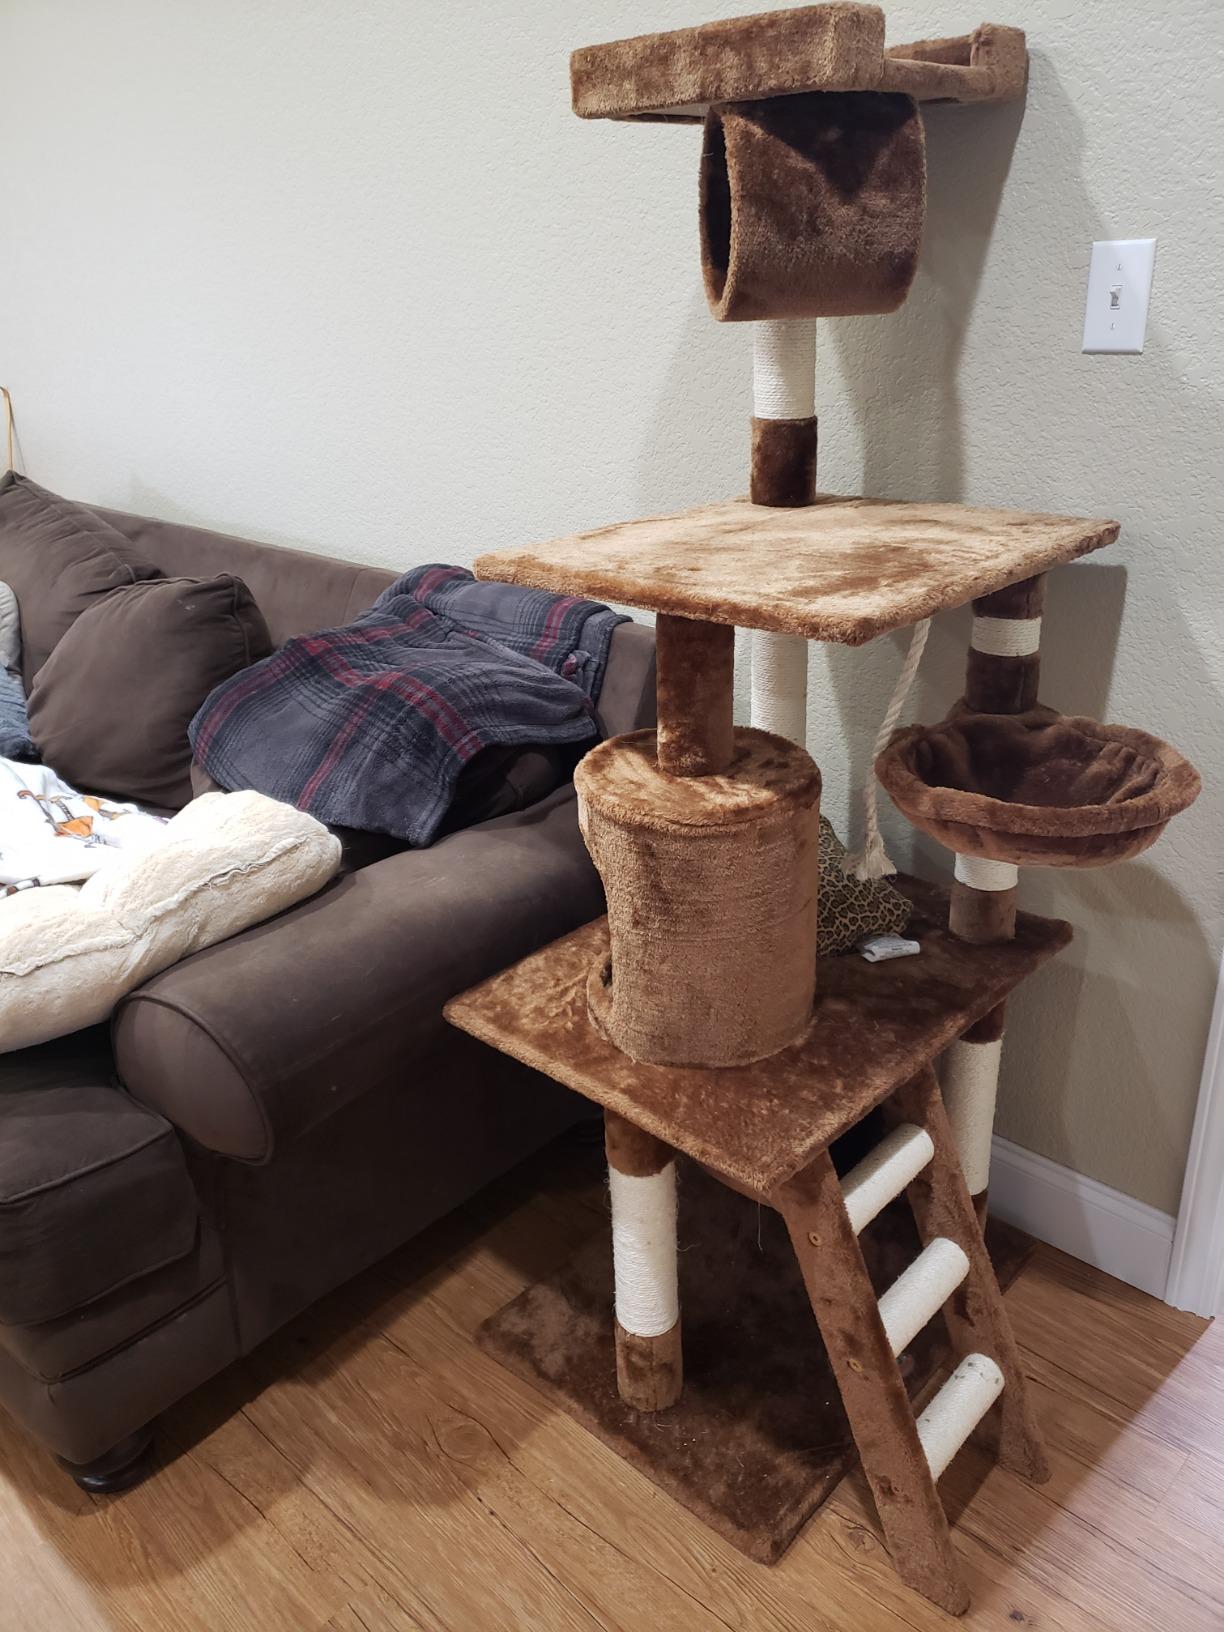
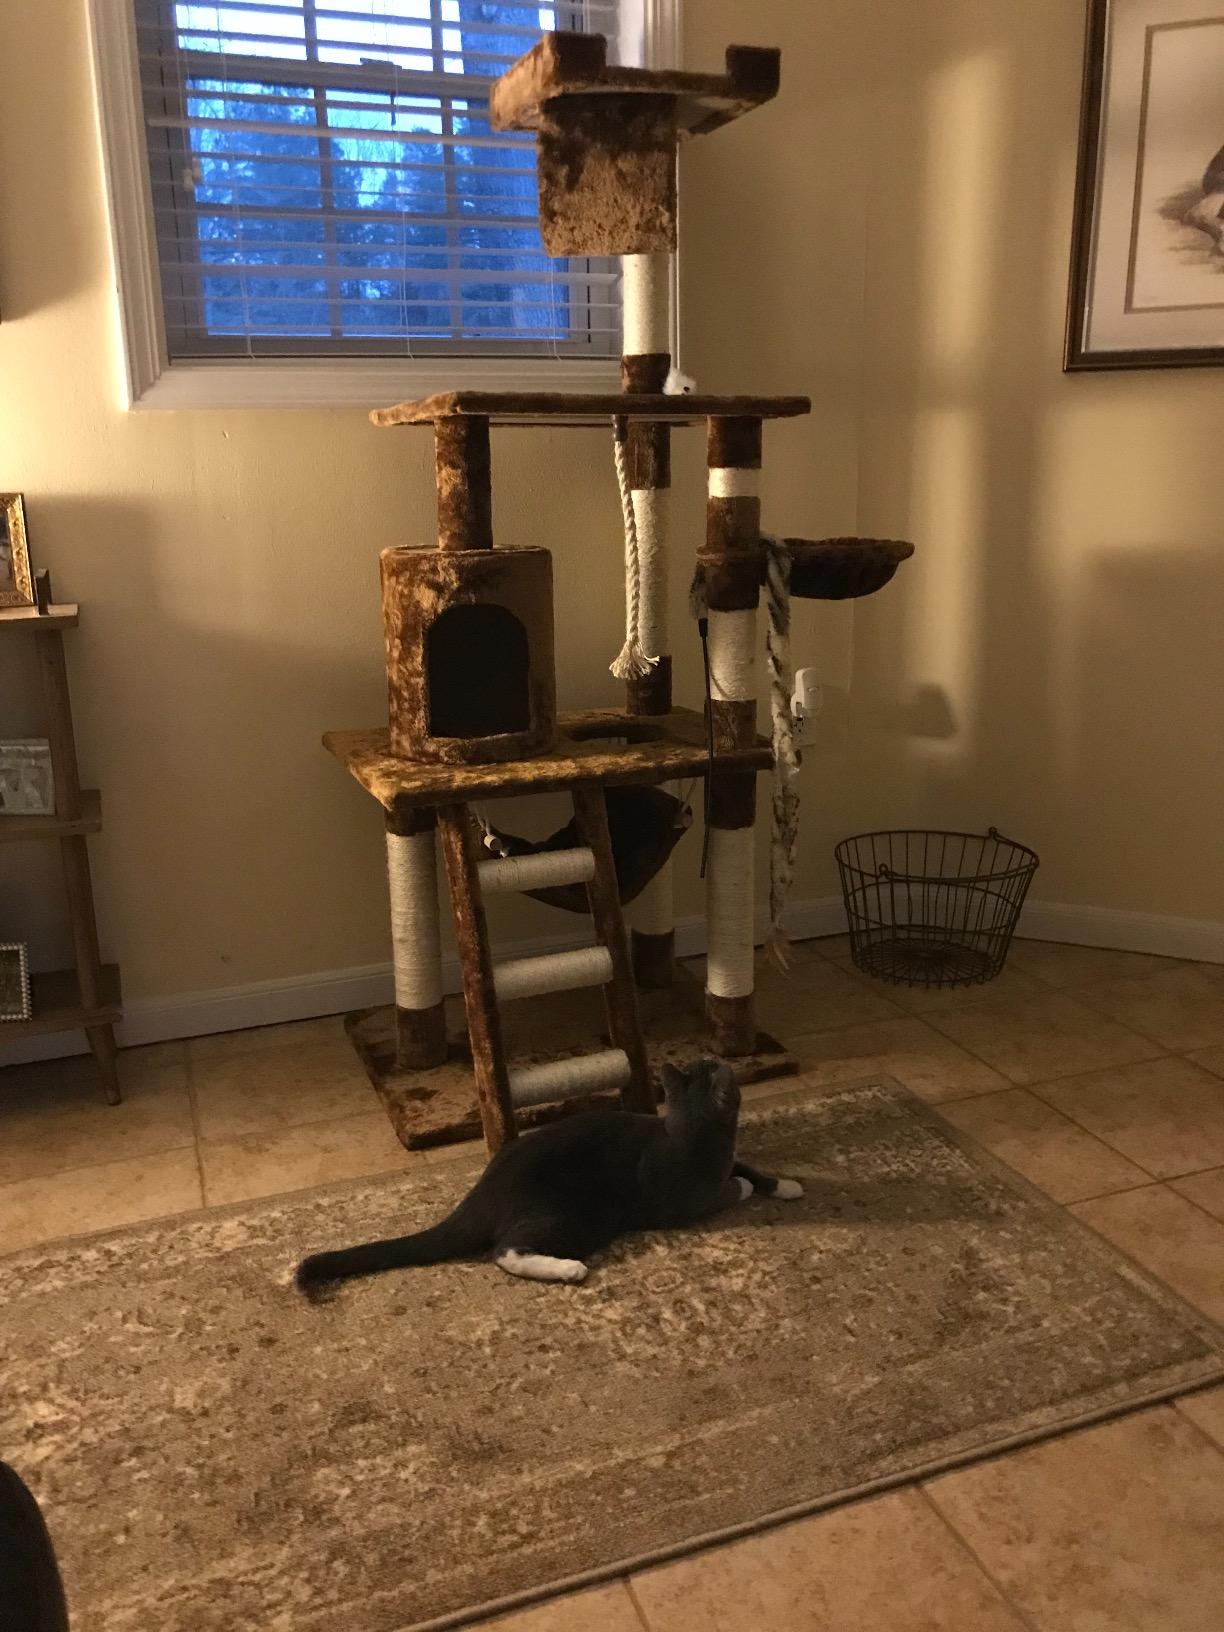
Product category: items_cat tree
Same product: yes